Elena Chizhova

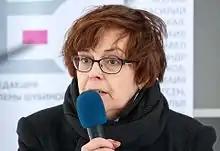
Elena Chizhova at a book festival in 2017.

Elena Semenovna Chizhova (Russian: Еле́на Семёновна Чижо́ва; born 1957) is a Russian writer, whose work is characterized by its reexamination of Russian history and society. She is best known for her 2009 novel "Vremia zhenshchin", which won that year's Russian Booker Prize. "Vremia zhenshchin" was translated into English in 2012 as "The Time of Women".